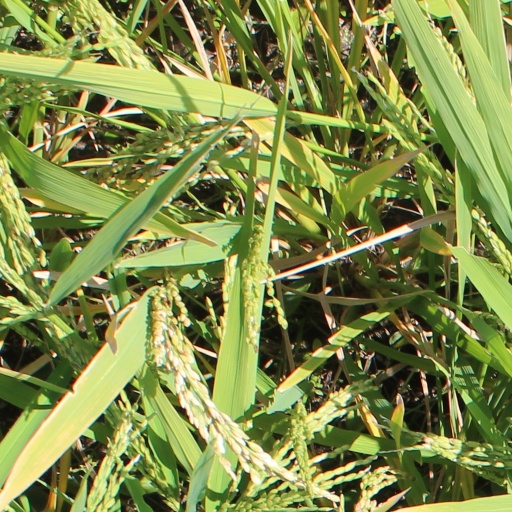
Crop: rice